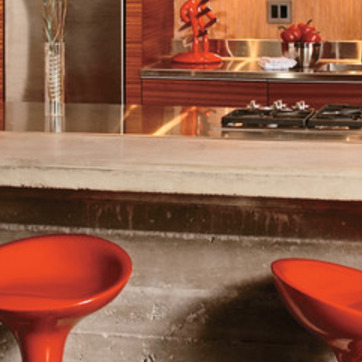
Material: polishedstone